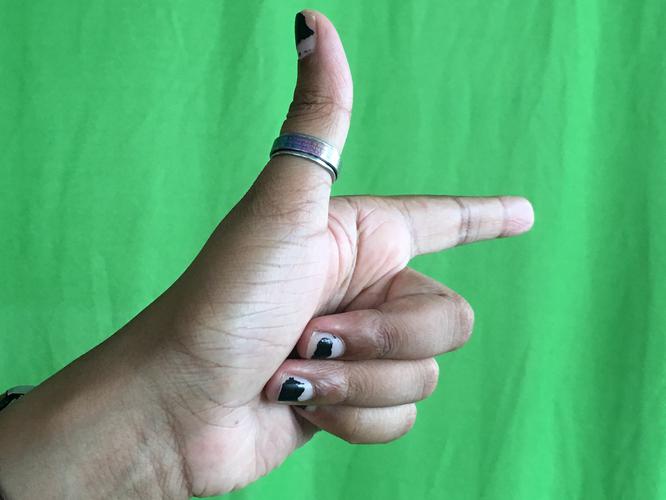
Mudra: Chandrakala
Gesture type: single_hand